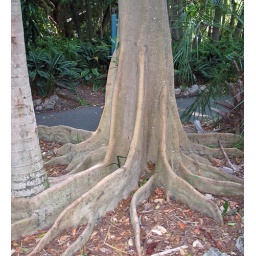
The base of a tree in the Brisbane Botanic Garden, adaptation to shallow or wet ground.